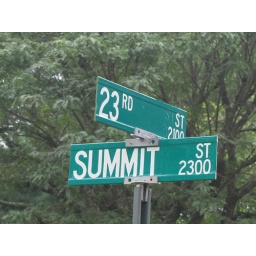
Summit Street street sign in Portsmouth, Ohio. Photo taken August 2, 2010.